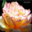
Label: rose